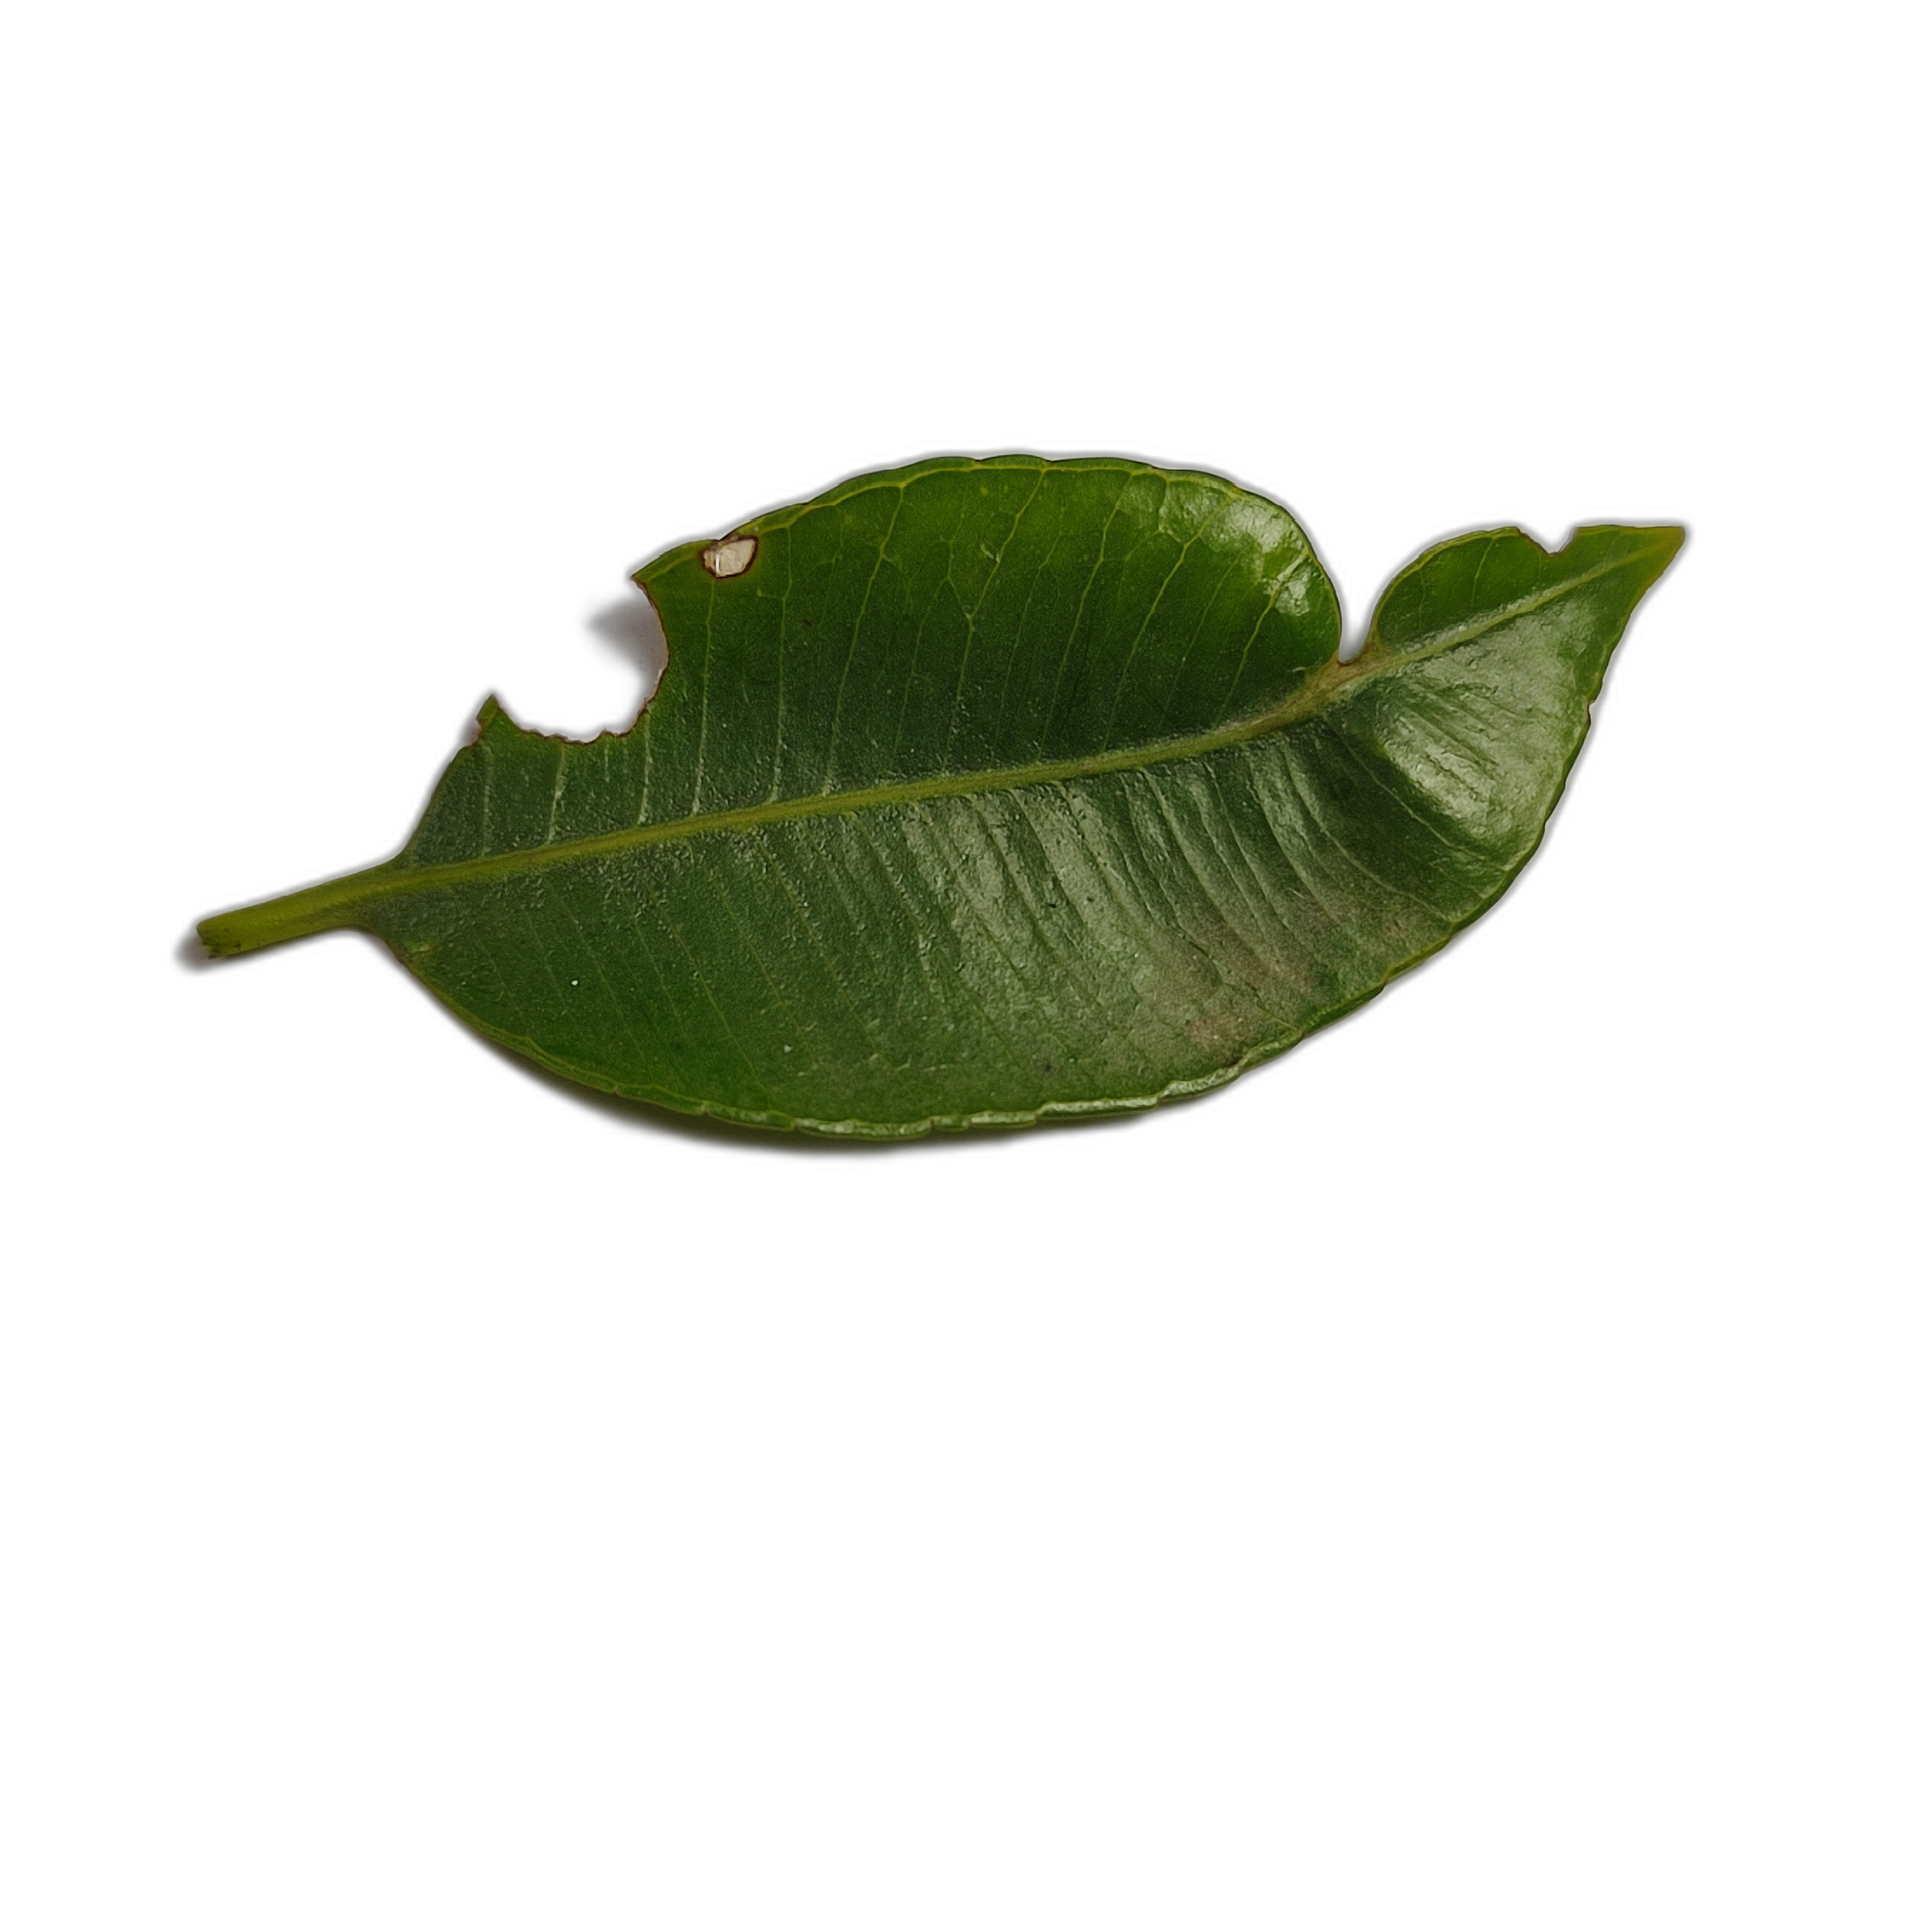
Label: not_healthy